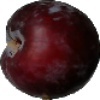
Label: Plum 1